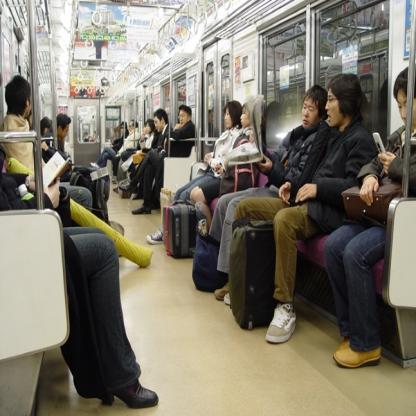
Scene: Indoor